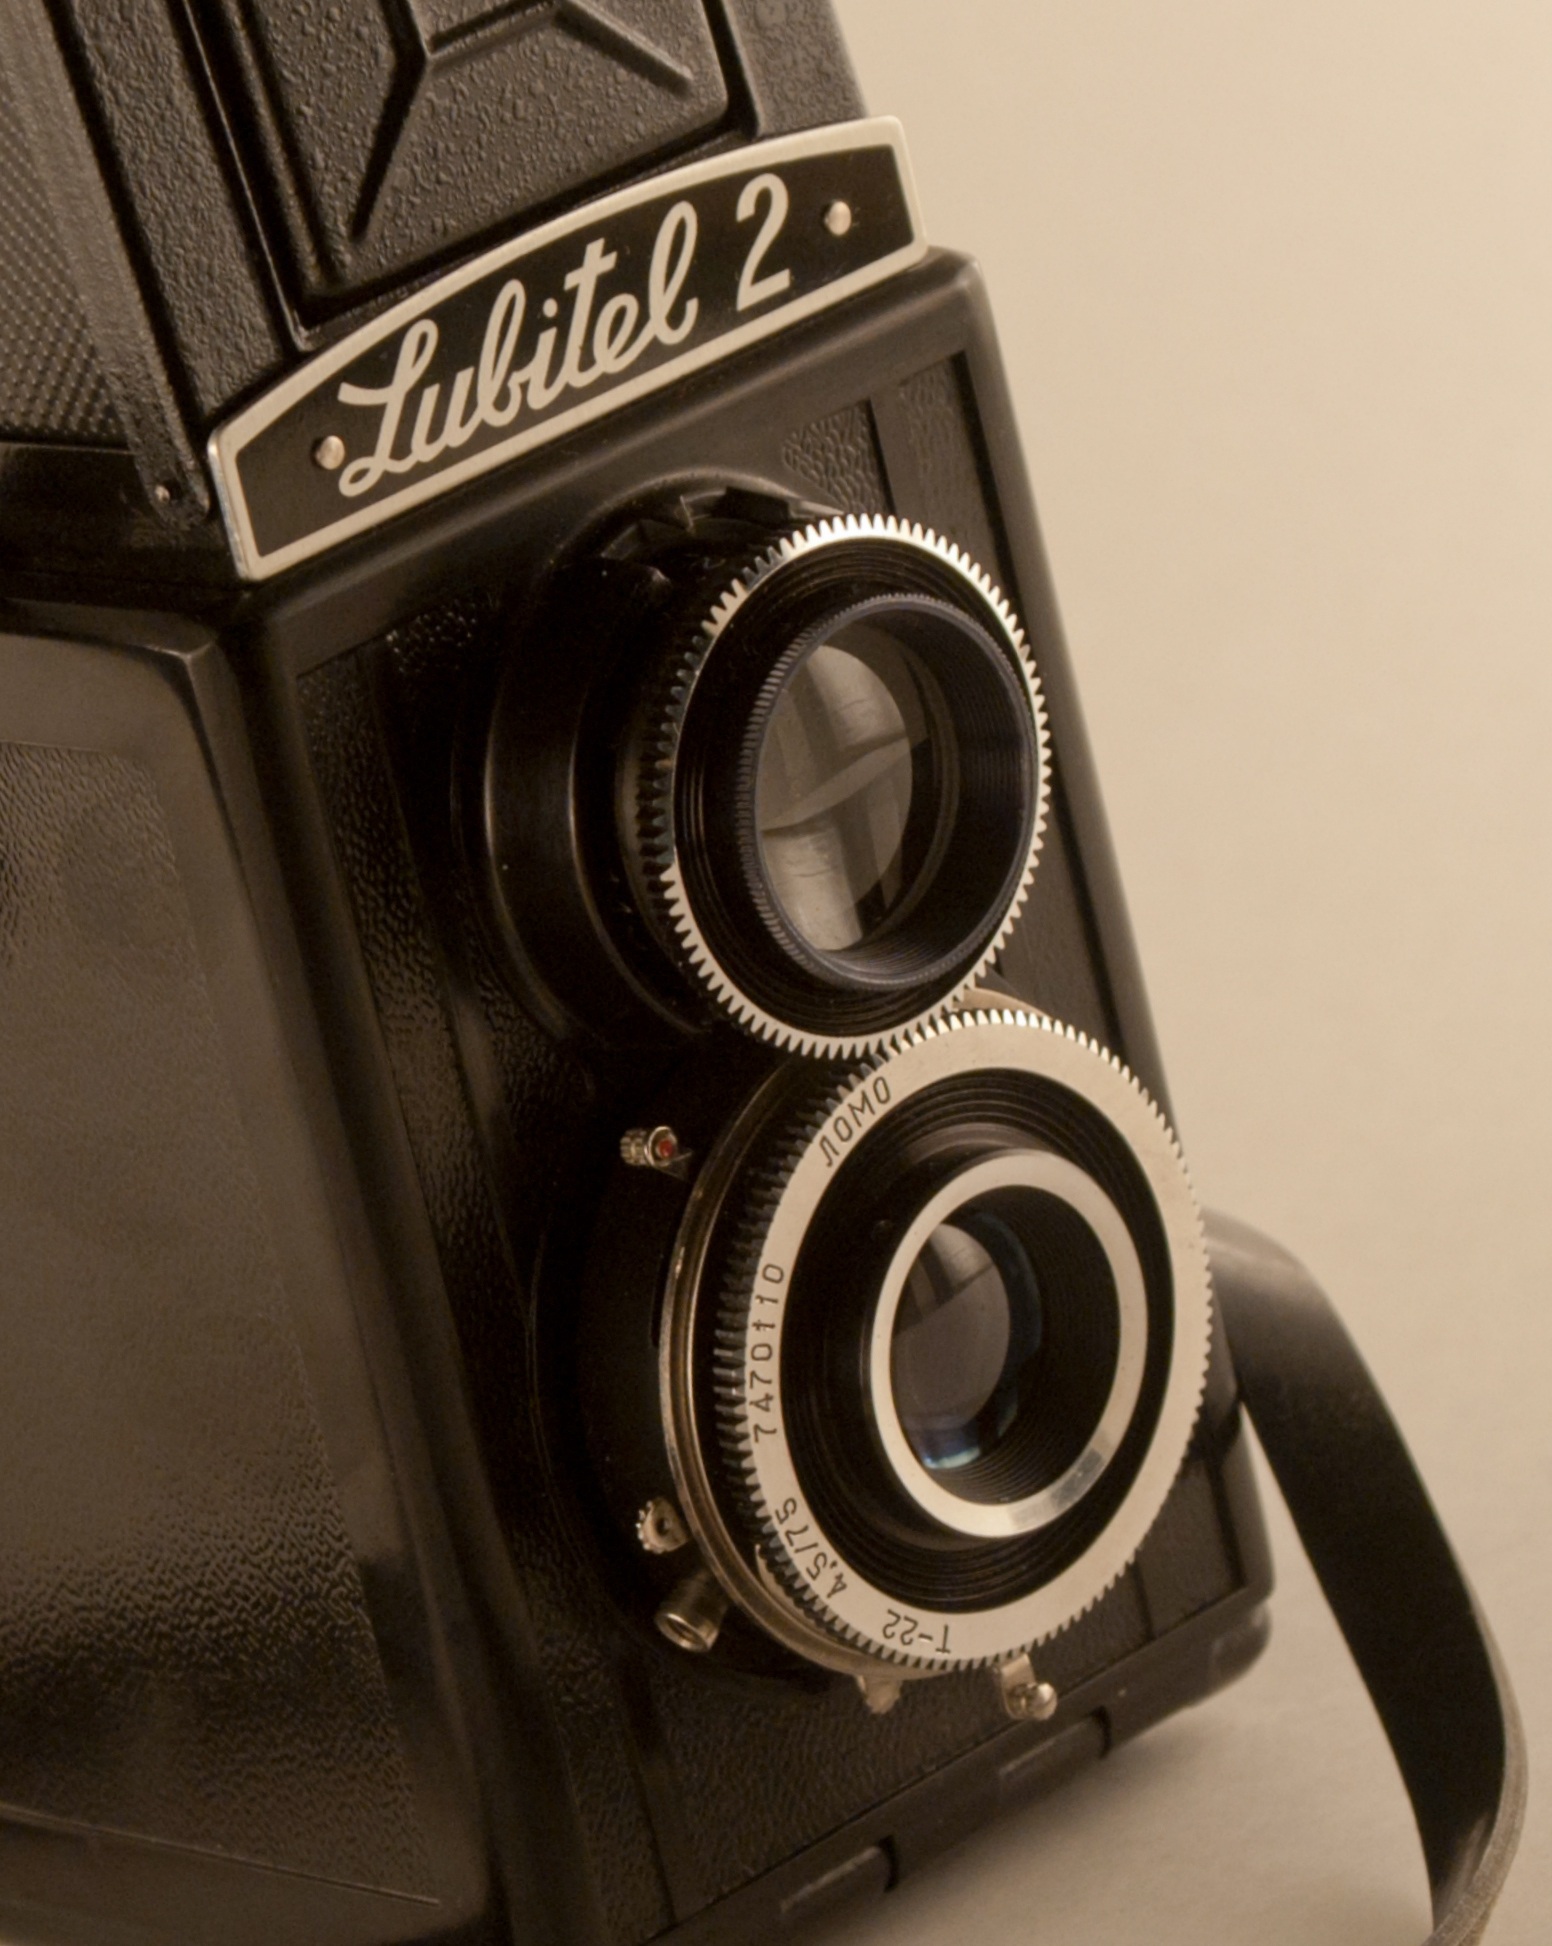
camera, retro, old, lens, digital camera, camera lens, strap, single lens reflex camera, cameras optics, current photo